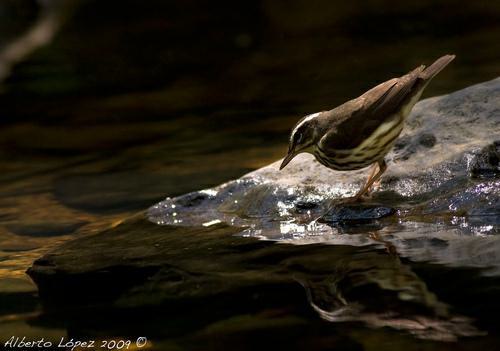
A photo of a louisiana waterthrush